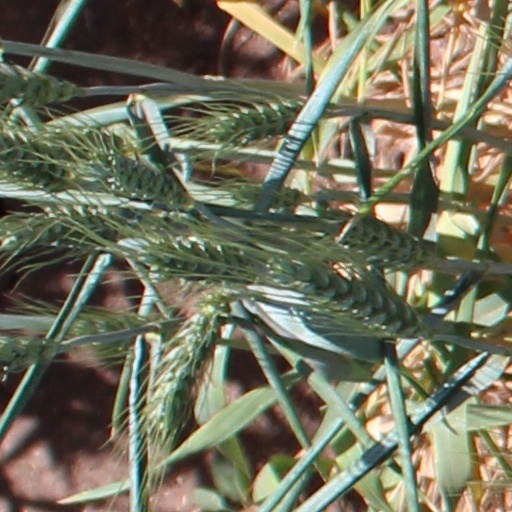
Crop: wheat